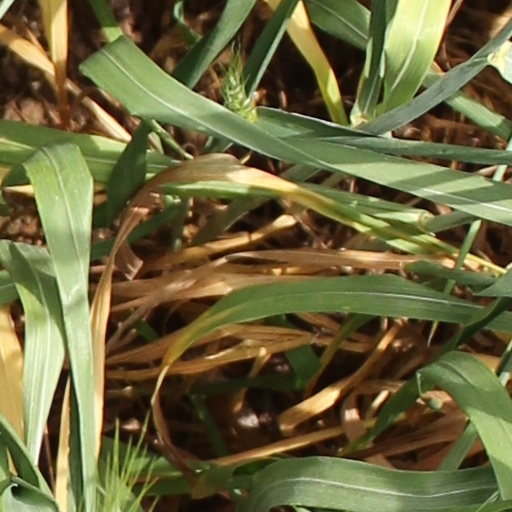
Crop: wheat